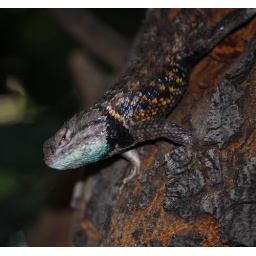
Just hanging around looking for a meal. In the back of the house on a tree - 2008.